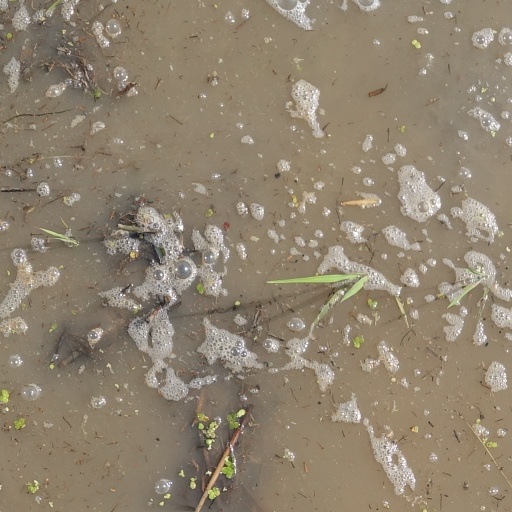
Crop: rice